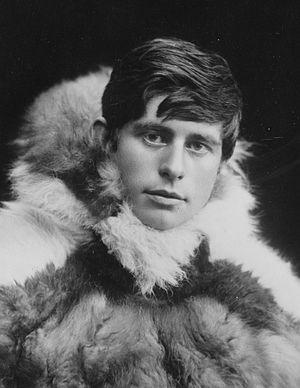
Knud Johan Victor Rasmussen, né à Jakobshavn, aujourd'hui Ilulissat au Groenland le 7 juin 1879 et mort à Copenhague le 21 décembre 1933, est un explorateur et anthropologue danois. Surnommé « le père de l'esquimaulogie », il fut le premier Européen à traverser le passage du Nord-Ouest à l'aide d'un traîneau attelé à des chiens.